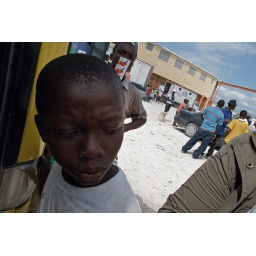
A young Haitian boy asking for food and water , Jamani, DR, Earthquake in Haiti, 2010